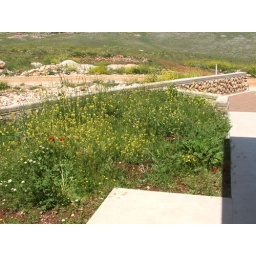
Wild flowers in our other yard, near the front door